Myorin

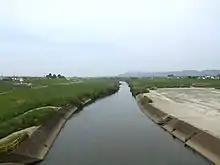
Otozu river

Three month after, facing the arrival of overwhelming army of central ruler Toyotomi Hideyoshi who led a large army of 200,000 and headed for the conquer of Kyushu, Shimazu army decided to retreat from Bungo province and protect their original territory. Myorin organized another party after learning of the invasion of Hideyoshi, she planned to lower the enemy's morale by handing out sake bottles, leaving the commanders and the troops drunk and unsettled. At this time, Myorin told the commanders of Shimazu that she was too involved with its clan and could not stay at this place. Therefore, she planned to accompany with them to Satuma. Commanders of Shimazu army trusted this and then left the castle in advance. Looking at this, Myorin advanced with her troops and attacked the dizzying army from backside. Shimazu army lost many soldiers and commanders, thus escaped from Tsurusaki area. Myorin launched another surprise attack around the Otozu River, defeating Shigemasa Shirahama and Hisabu, two high ranking generals. Nomura, a commander who befriended Myorin, was seriously injured with an arrow in the chest; He was the only commander who escaped alive, but he died days later.